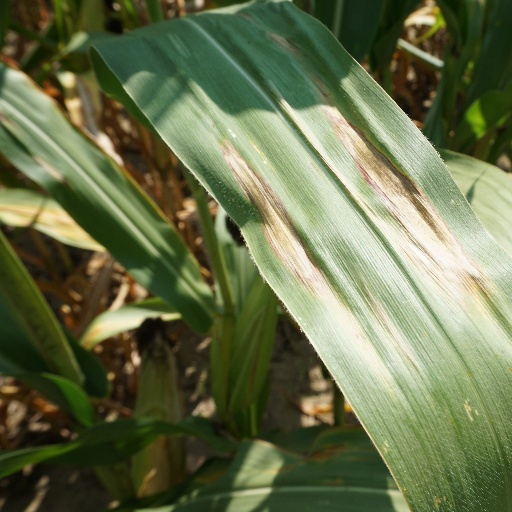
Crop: maize; corn